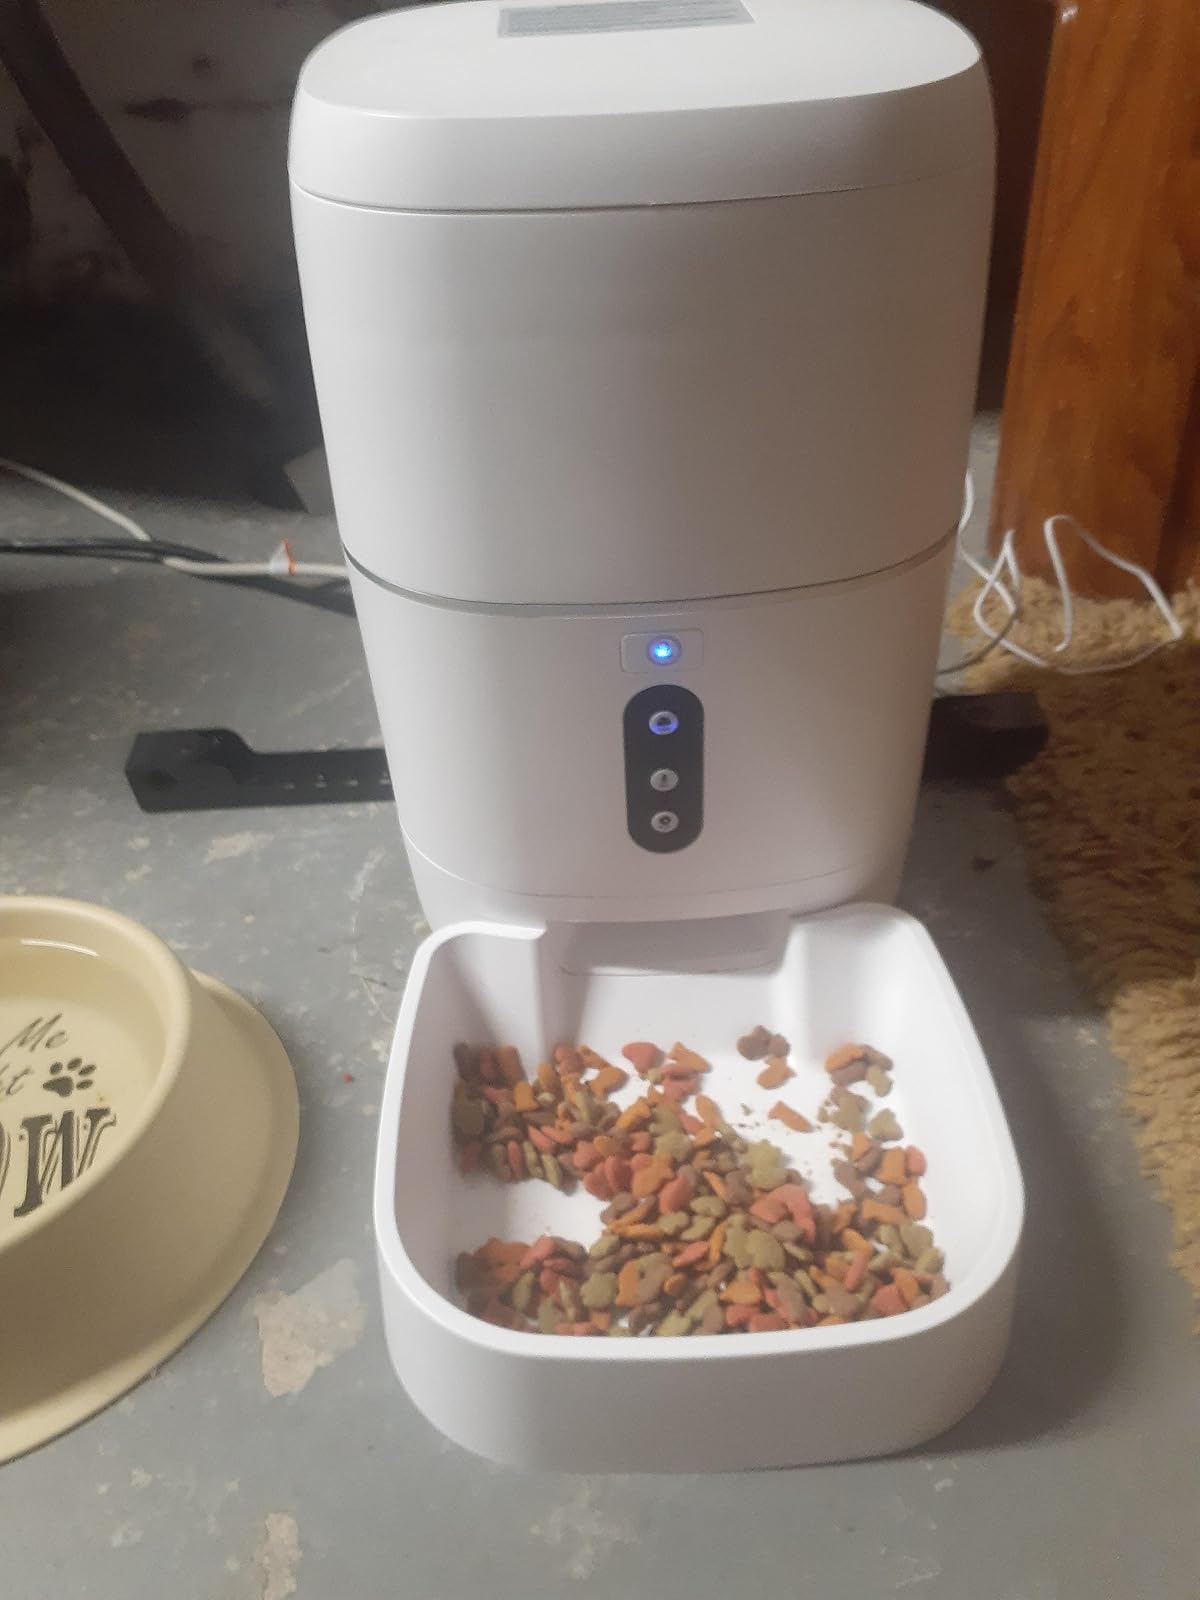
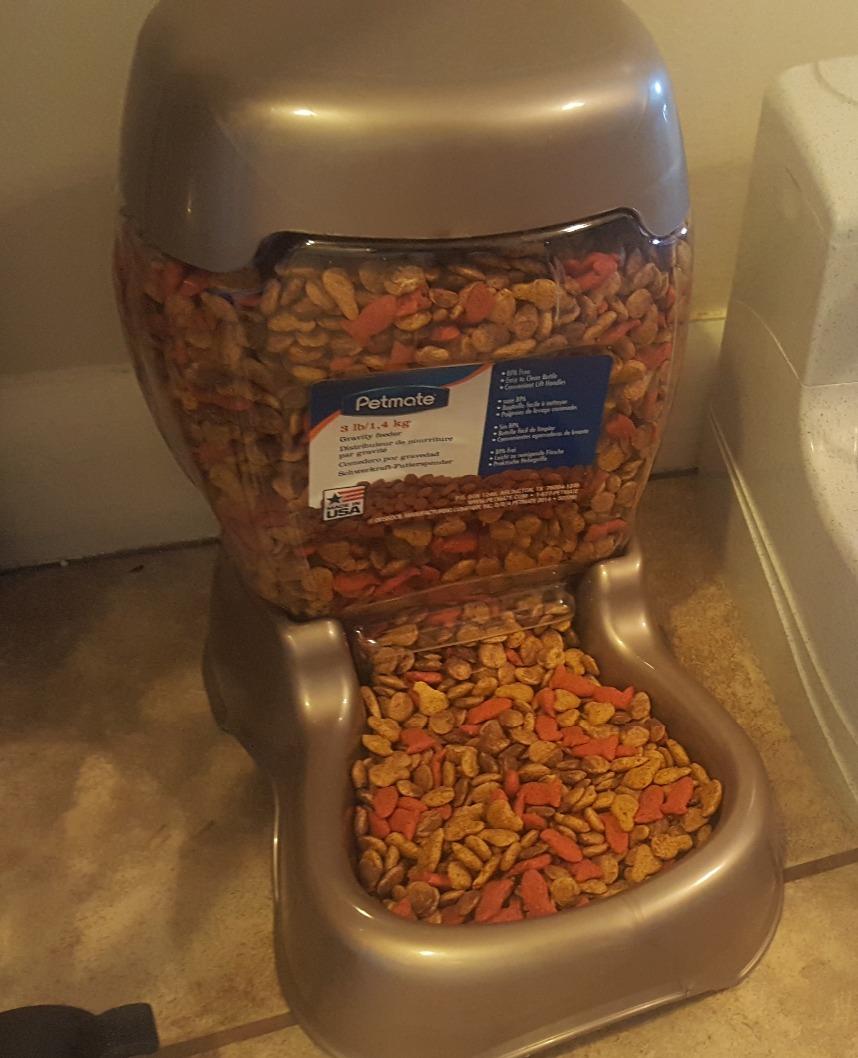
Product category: items_feeder
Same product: no